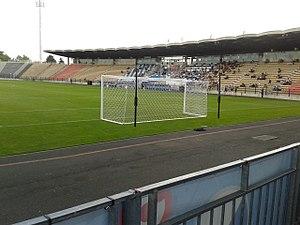
Photographie de la tribune Honneur du stade de la Vallée du Cher, à Tours, lors de l'Euro 2016, le 8 juin 2016.
Le stade de la Vallée du Cher est le stade principal de la ville de Tours dans le département d'Indre-et-Loire. Avec une capacité de 10 128 places, ce stade est l'enceinte utilisée par le Tours Football Club depuis 1978.